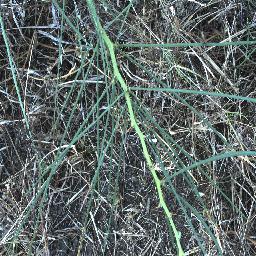
Label: parkinsonia